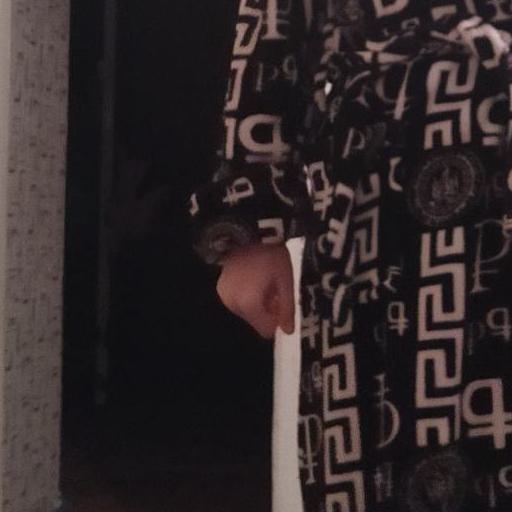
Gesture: no_gesture